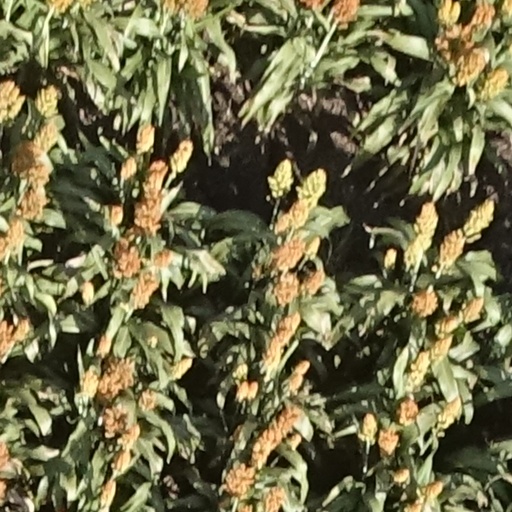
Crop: sorghum